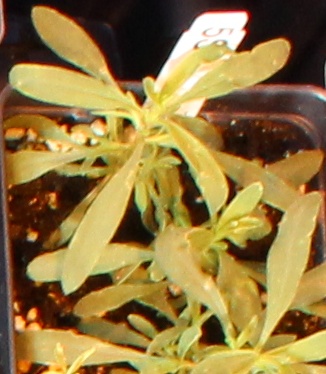
Label: Kochia